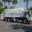
Label: truck